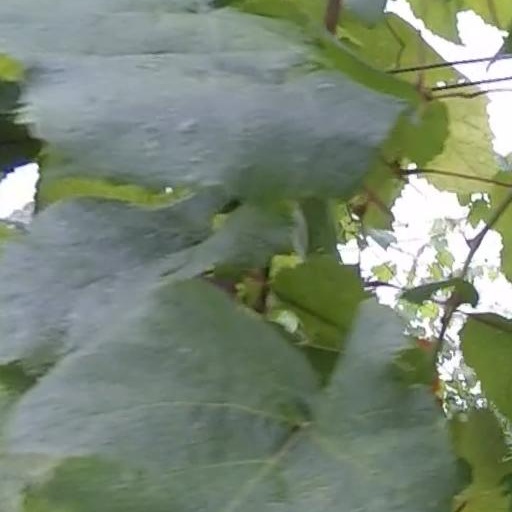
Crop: grape